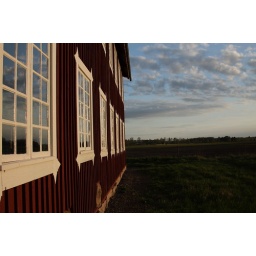
This house is the saw, the water wheels is in a nearby building.